Phil Dalhausser

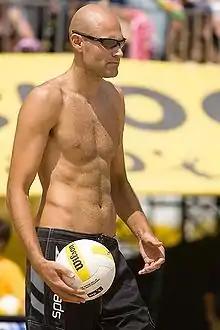
Dalhausser in 2007

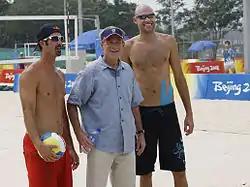
President George W. Bush poses with Dalhausser and teammate Todd Rogers as he visited the practice session Saturday, August 9, 2008, at Beijing's Chaoyang Park prior to their first matches at the 2008 Summer Olympics.

Philip Peter Dalhausser (born January 26, 1980) is an American professional beach volleyball player, who plays as a blocker. He and his former playing partner, Todd Rogers, were the 2007 AVP Tour and FIVB world champions.